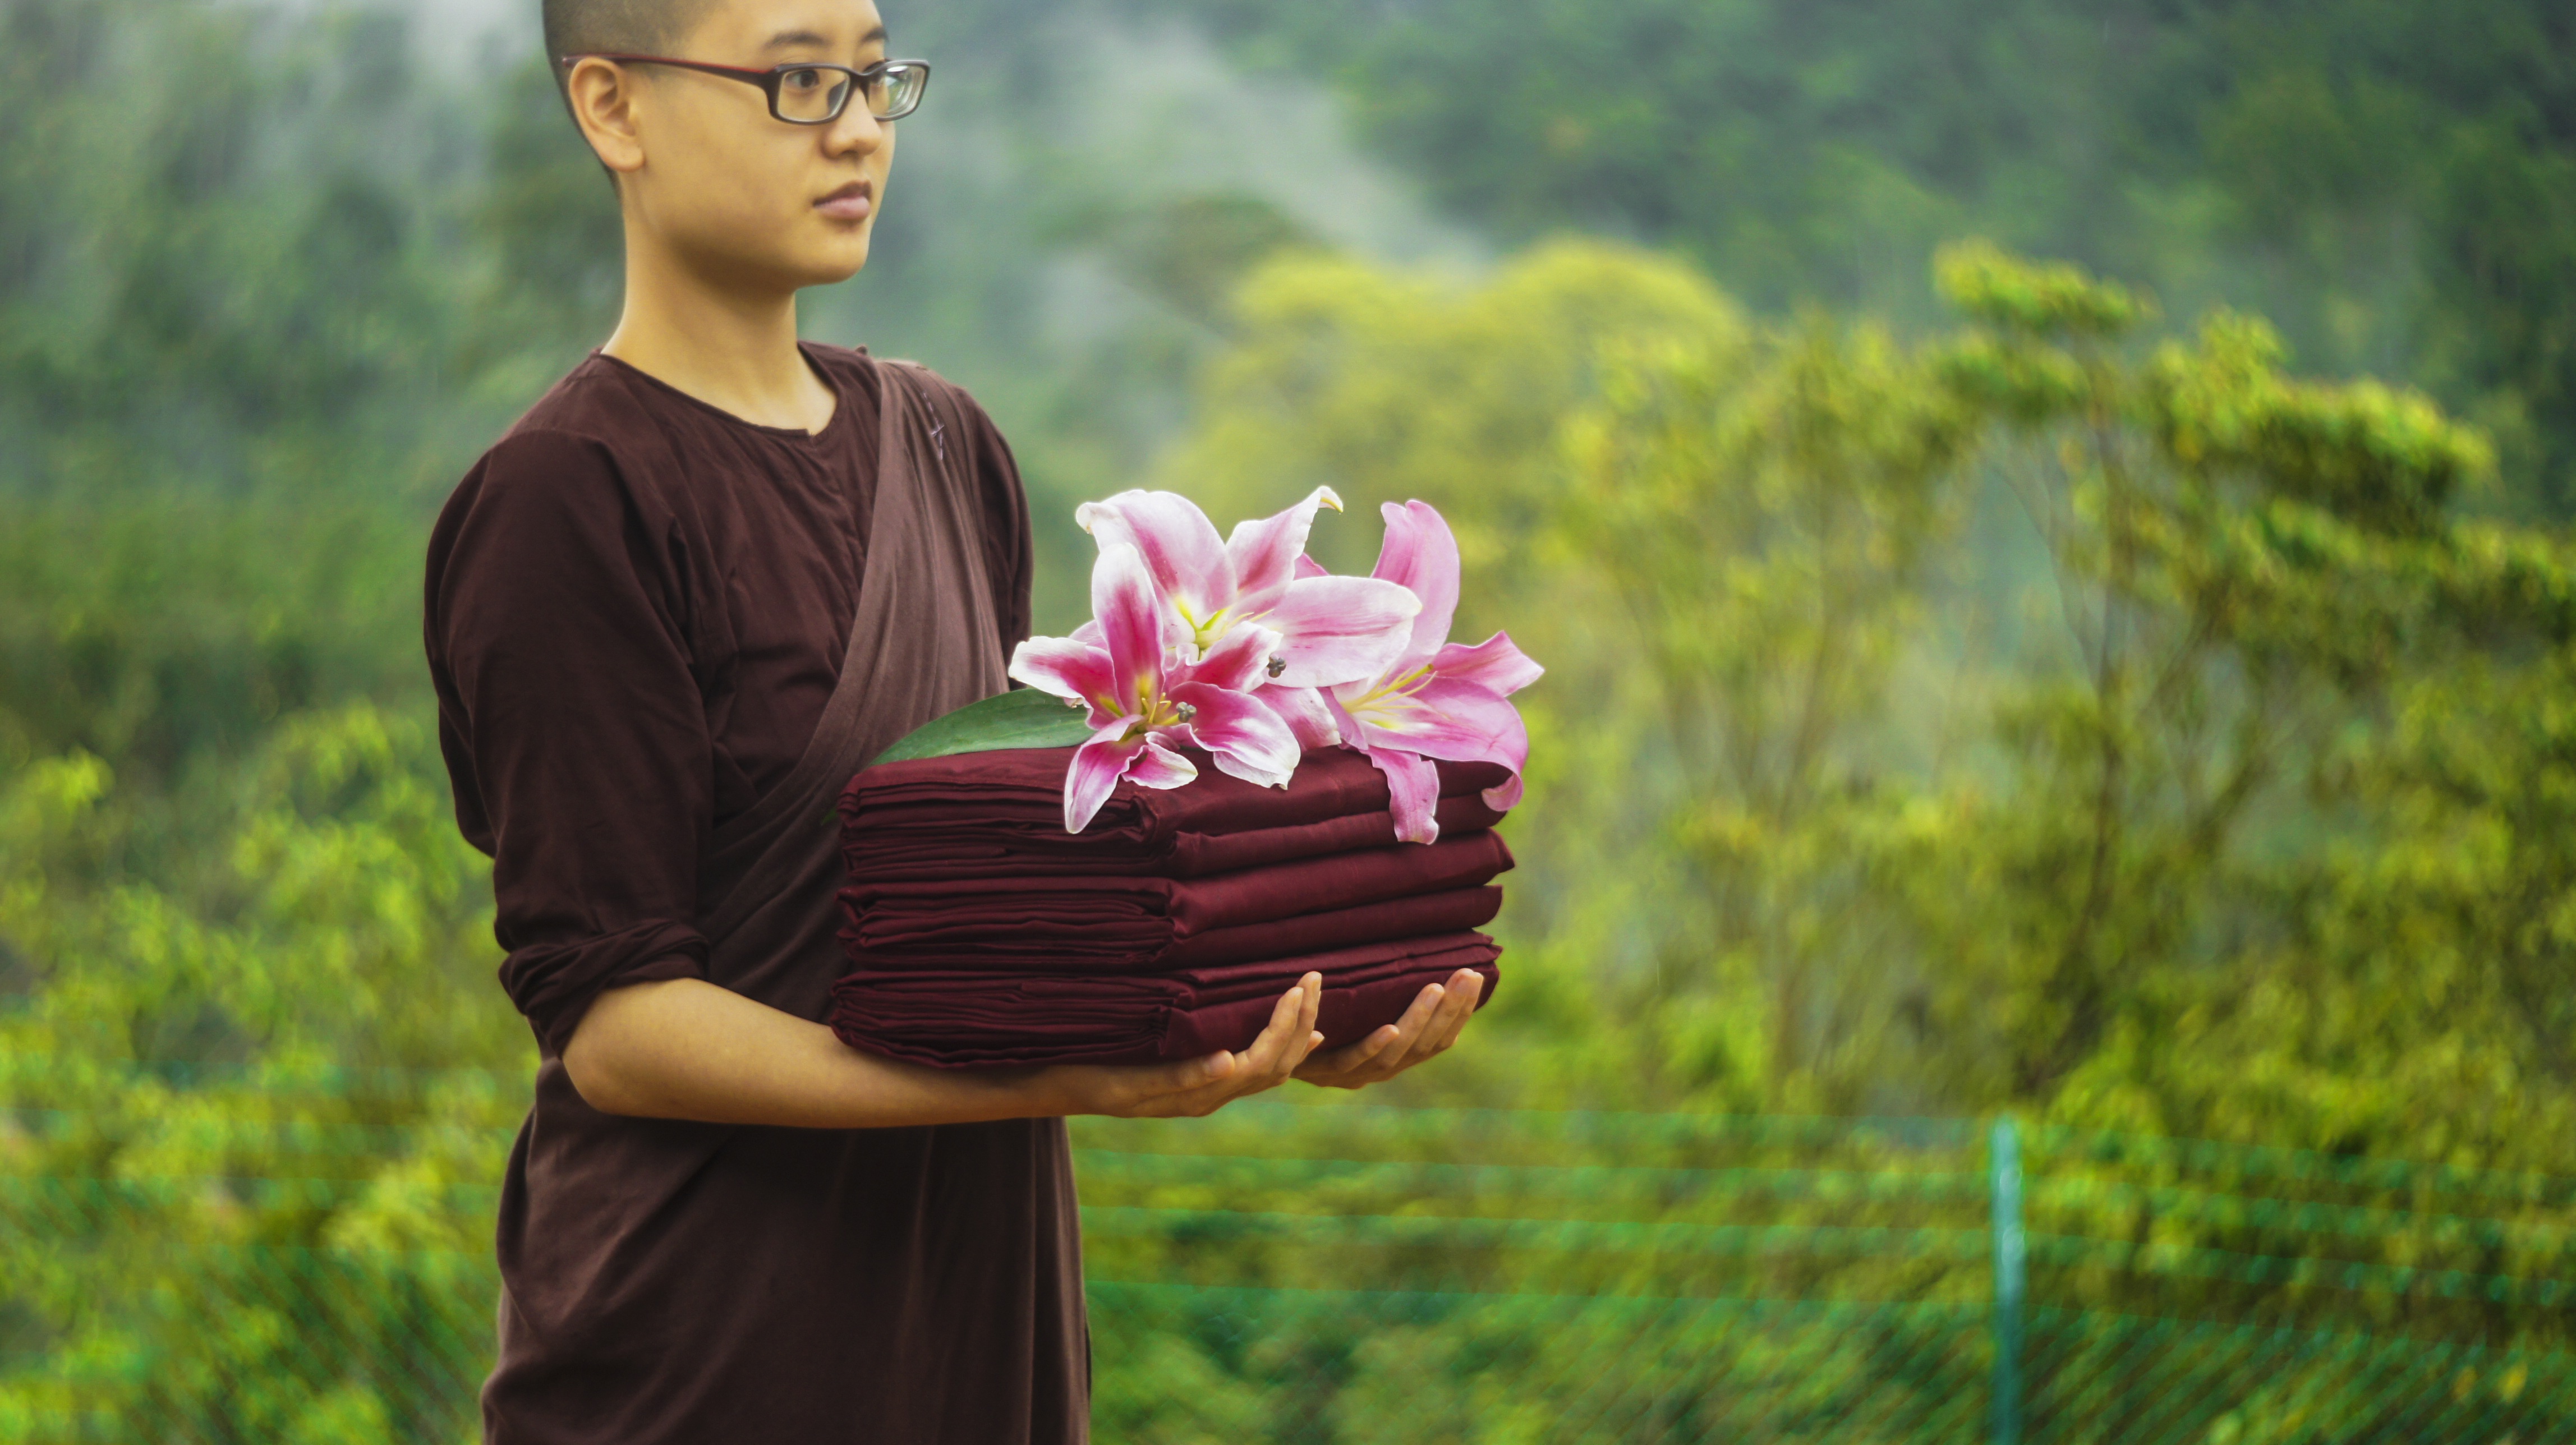
person, plant, woman, flower, spring, green, buddhism, religion, romance, spiritual, robe, religious, theravada buddhism, portrait photography, offering robe, kathina robe, monk's robe, sayalay, nun with robes, nun offering robes, robe and flower